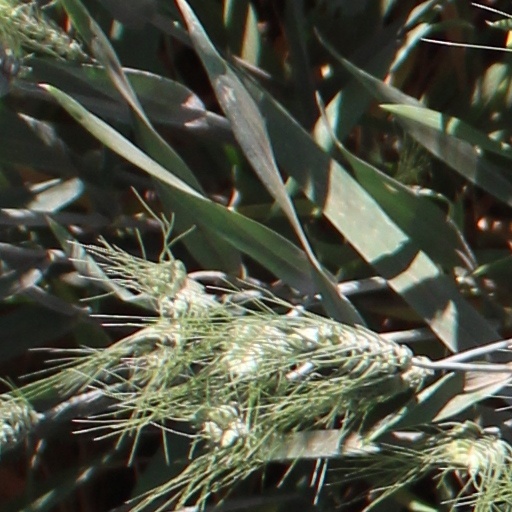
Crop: wheat